Ashvamedha

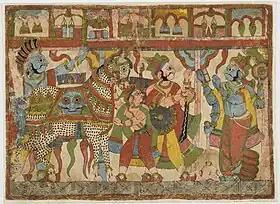
A 19th-century painting, depicting the preparation of an army to follow the sacrificial horse. Probably from an illustration to Lakshmisa's "Jaimini Bharata."

The Ashvamedha could only be conducted by a powerful victorious king ("rājā"). Its object was the acquisition of power and glory, the sovereignty over neighbouring provinces, seeking progeny and general prosperity of the kingdom. It was enormously expensive, requiring the participation of hundreds of individuals, many with specialized skills, and hundreds of animals, and involving many precisely prescribed rituals at every stage.